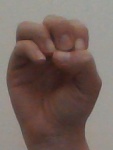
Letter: ha